Answer in natural language. Considering the relative positions, where is brown rectangular sofa (highlighted by a blue box) with respect to white color dining table (highlighted by a green box)? Choose between the following options: right or left
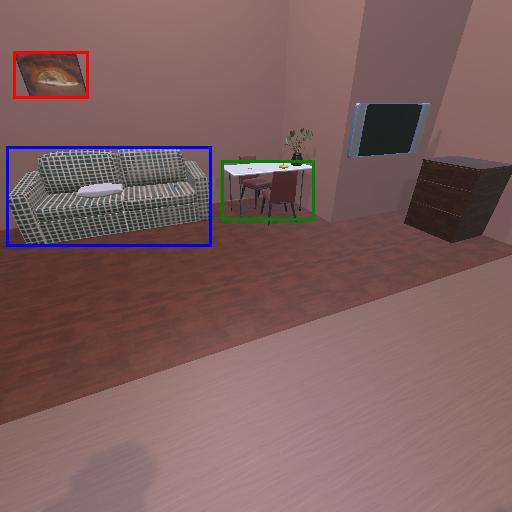
<answer>left</answer>